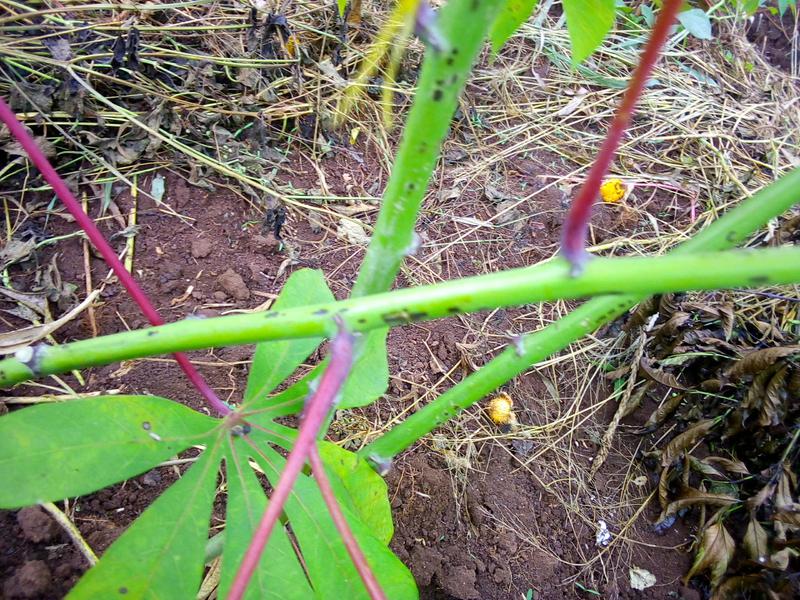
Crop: cassava
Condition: healthy